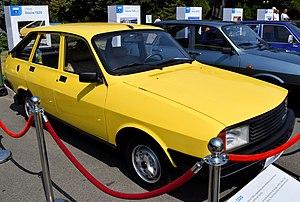
La Dacia 1320 est une automobile de type berline, fabriquée et vendue principalement en Roumanie. Il s'agit d'une version deux volumes - cinq portes de la Dacia 1300, elle-même une Renault 12 construite sous licence en Roumanie. Elle bénéficie également d'une face avant entièrement revue, ce qui l'éloigne encore plus visuellement de la Renault 12 originale.